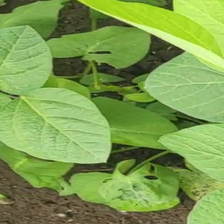
Weed species: Obscure_morning _glory(Ipomoea obscura)